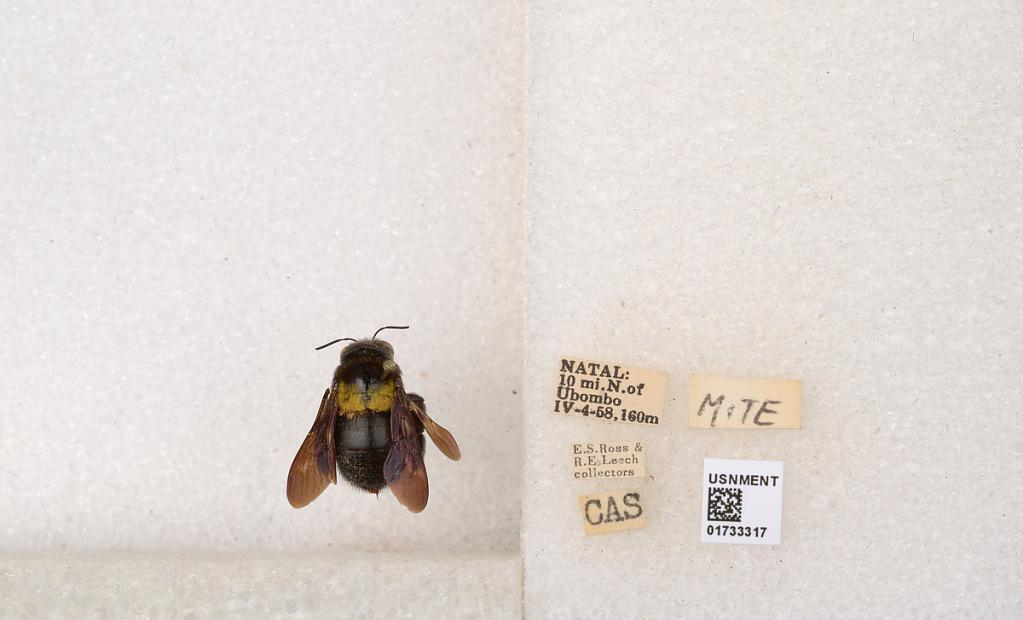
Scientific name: Xylocopa (Koptortosoma) flavicollis (De Geer)
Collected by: E. Ross & R. Leech
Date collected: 1958-4-4
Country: South Africa
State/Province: KwaZulu-Natal
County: uMkhanyakude District Municipality
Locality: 10 mi. N. of Ubombo